Infographic

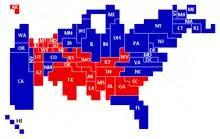
A cartogram showing the final electoral results of the 2008 US presidential election

Maps are a natural way to represent geographical data. Time and space can be depicted through the use of flow maps. Line strokes are used with various widths and colors to help encode information. Choropleth maps, which encode data through color and geographical region, are also commonly used. Graduated symbol maps are another method to represent geographical data. They are an alternative to choropleth map and use symbols, such as pie charts for each area, over a map. This map allows for more dimensions to be represented using various shapes, sizes, and colors. Cartograms, on the other hand, completely distort the shape of a region and directly encode a data variable. Instead of using a geographic map, regions are redrawn proportionally to the data. For example, each region can be represented by a circle and the size/color is directly proportional to other information, such as population size.